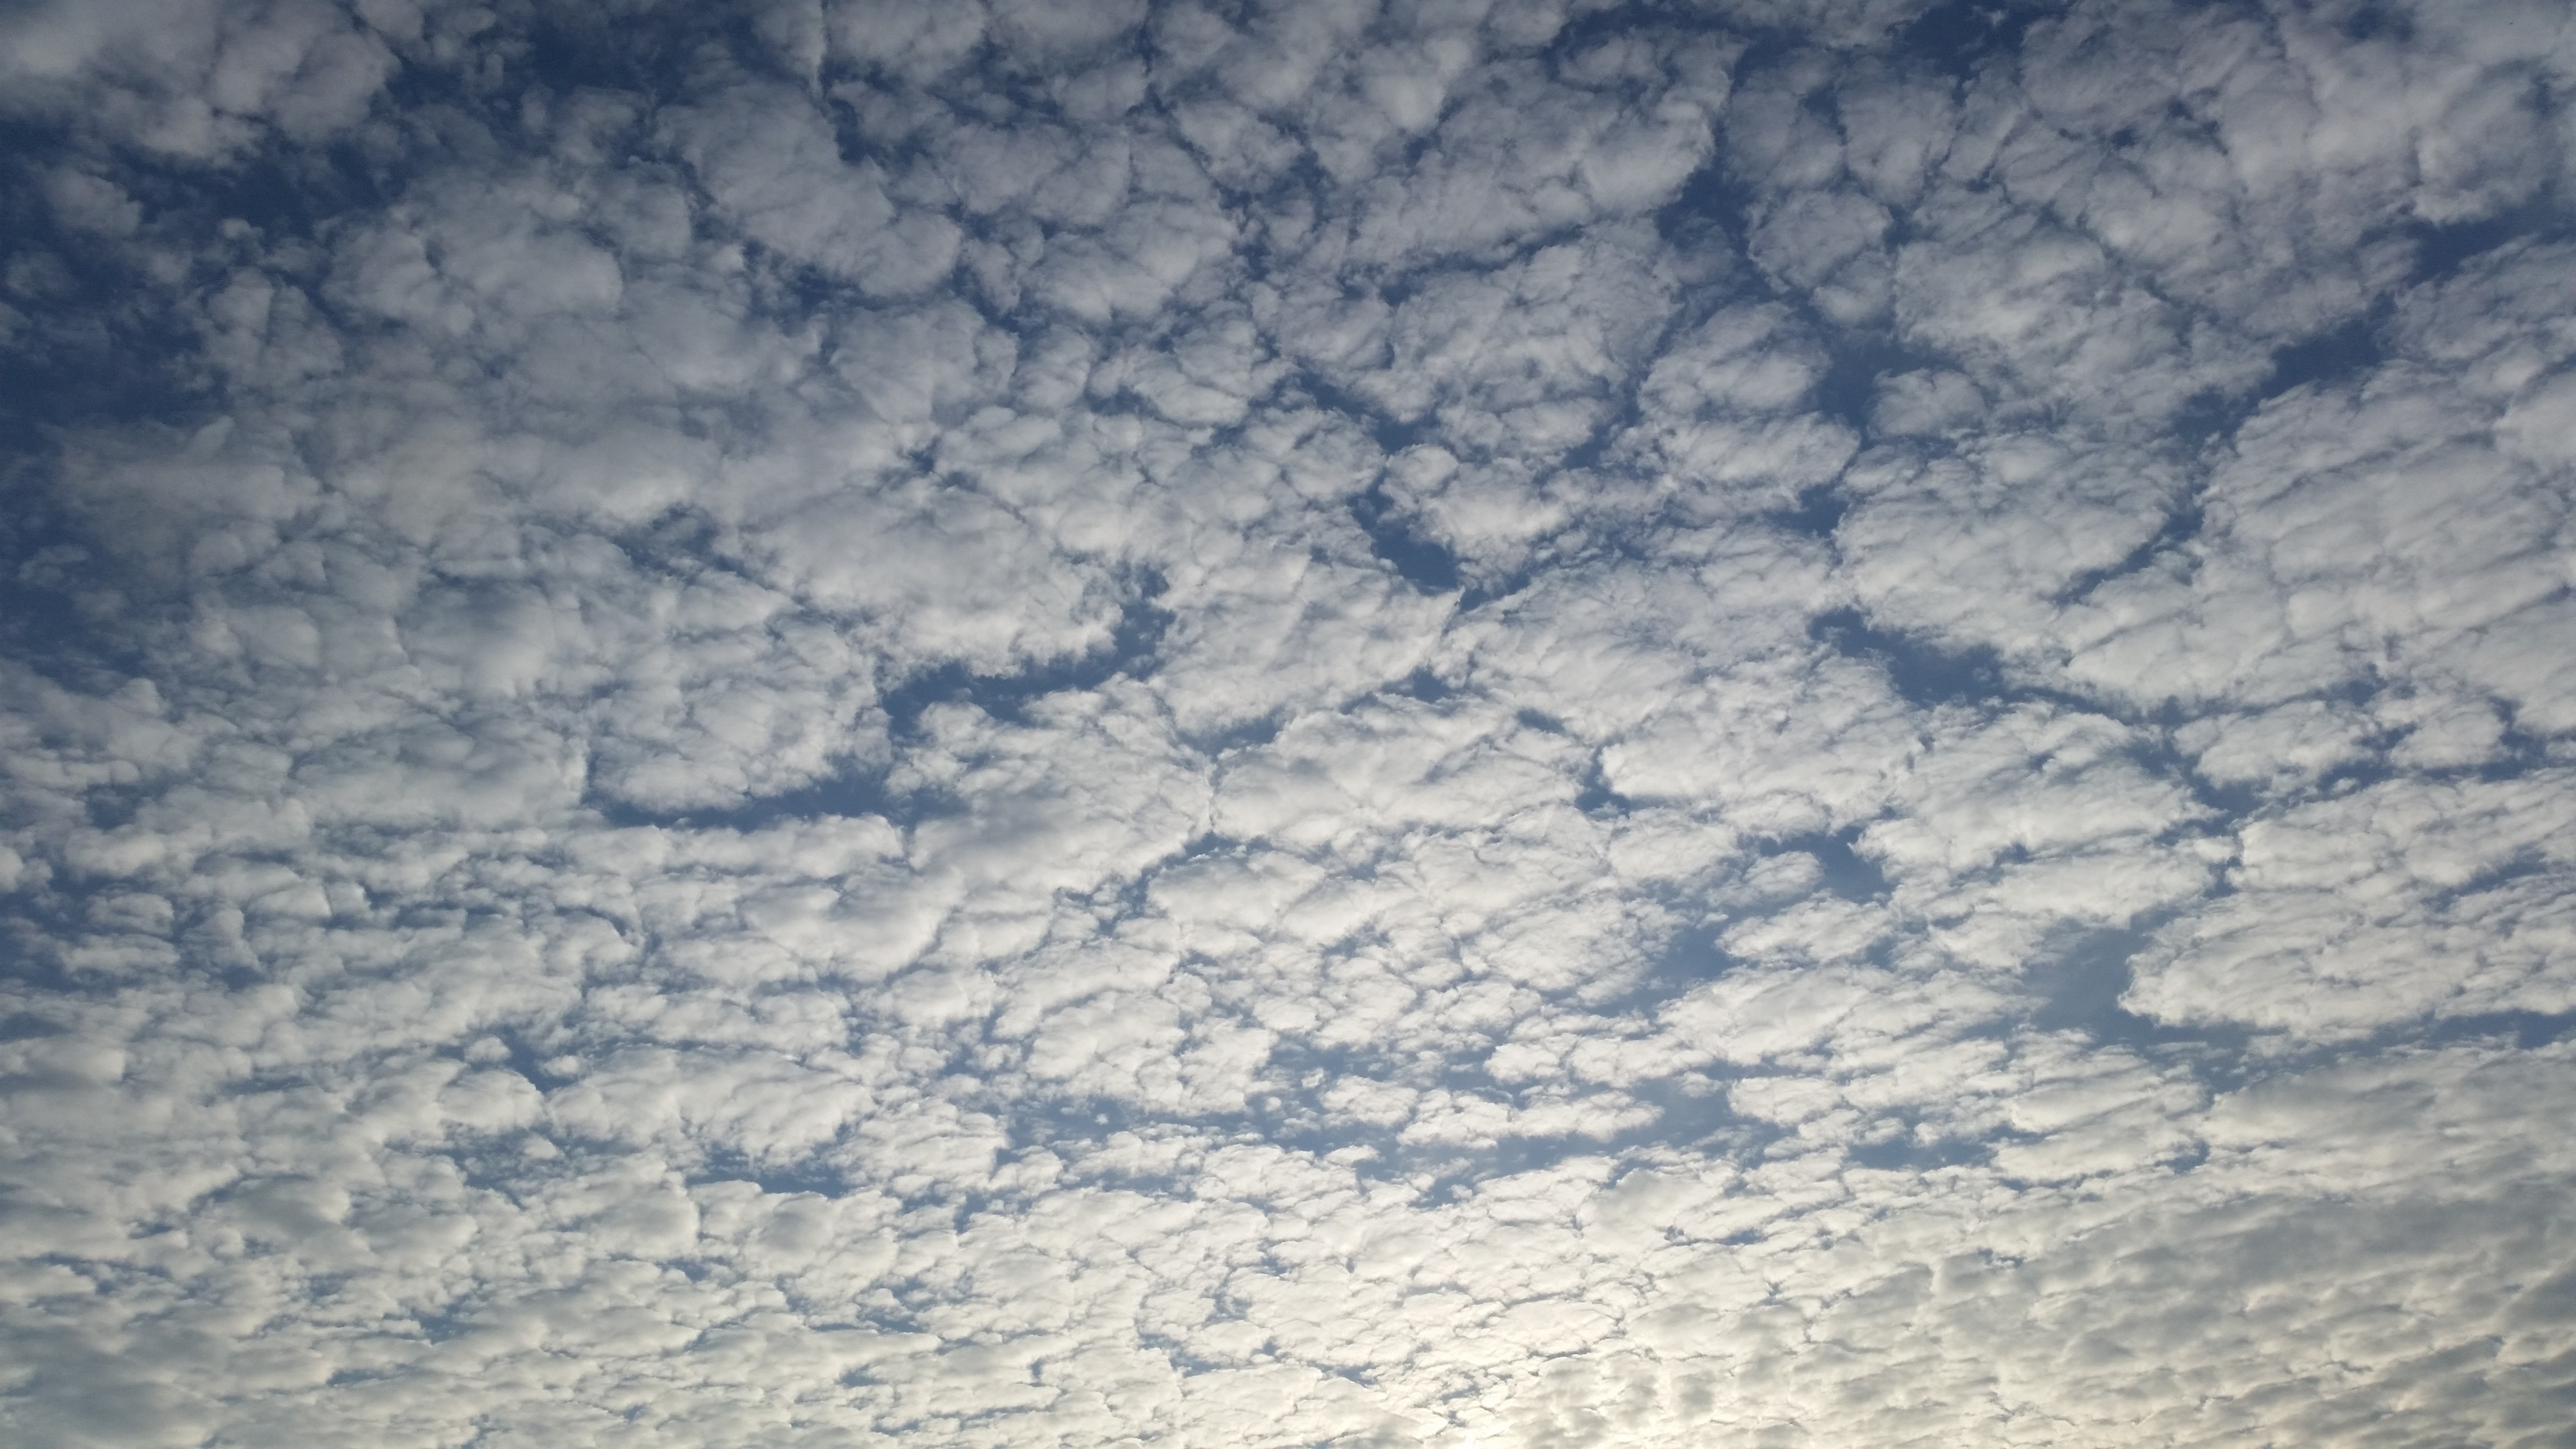
cloud, sky, sunlight, atmosphere, daytime, cumulus, blue, meteorological phenomenon, atmosphere of earth